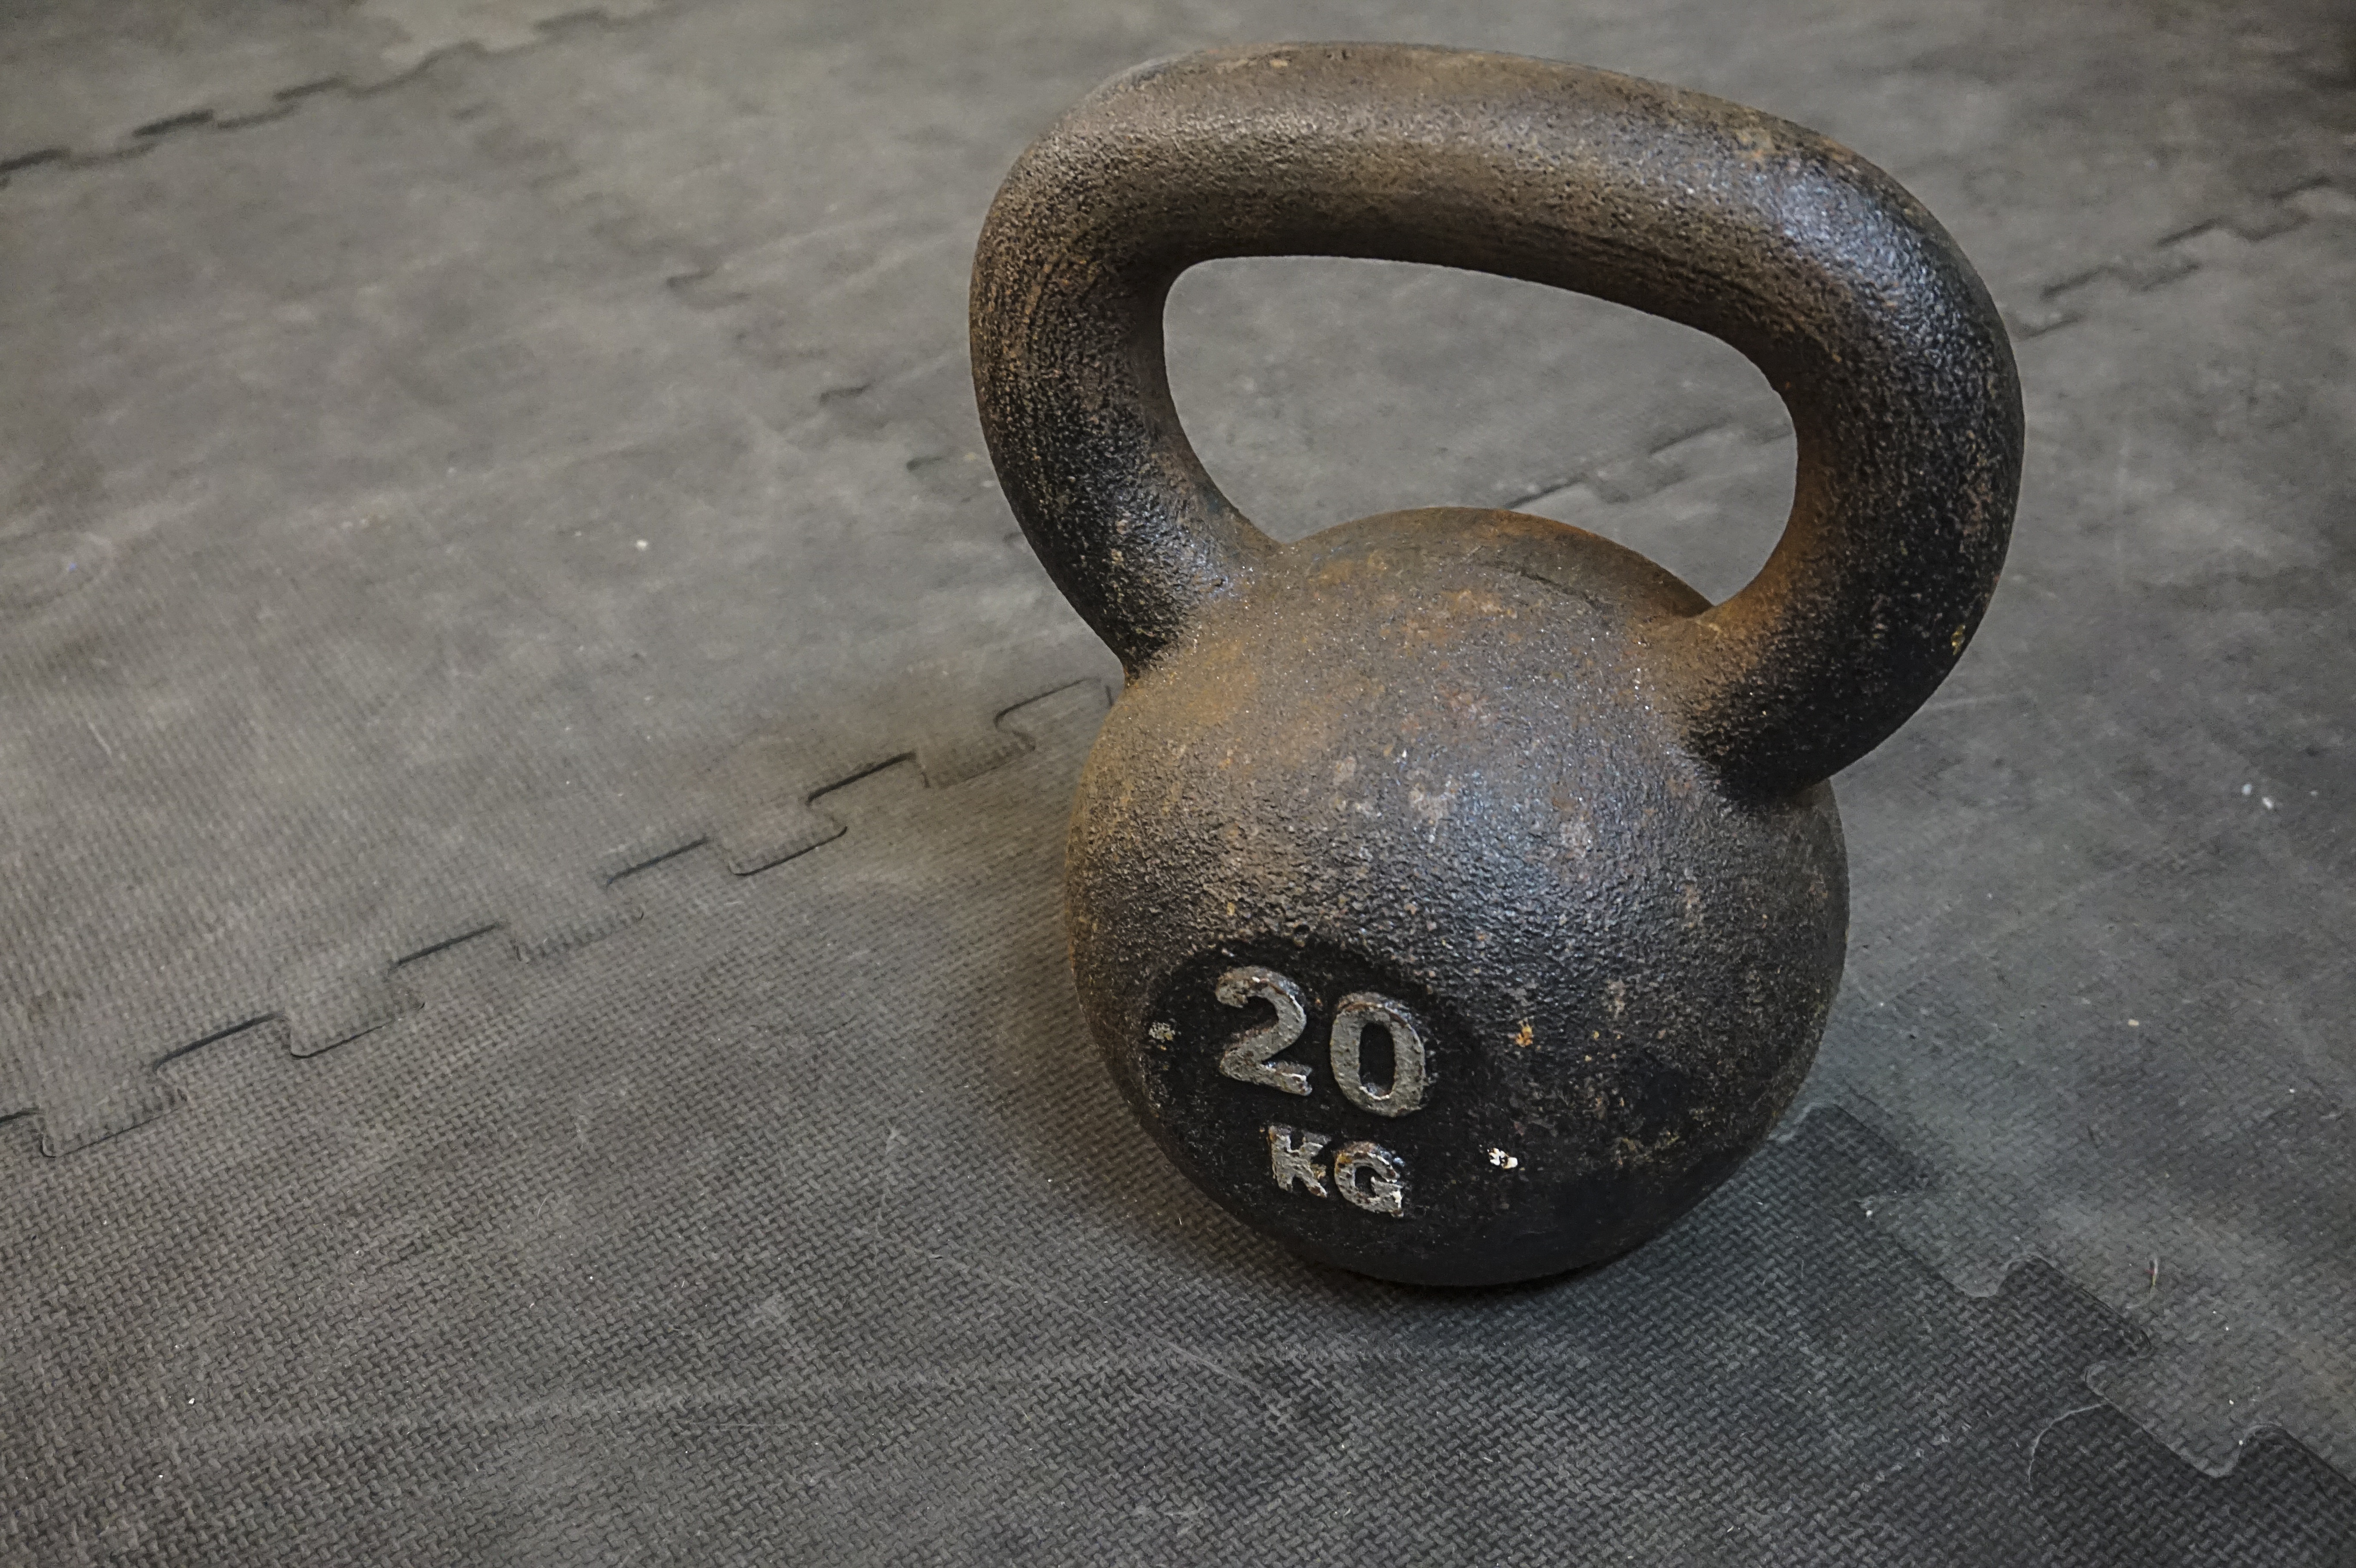
sport, wheel, weight, sports equipment, art, iron, hard, kettlebell, weight lifting, kilo, lead weight, exercise equipment